Denard Robinson

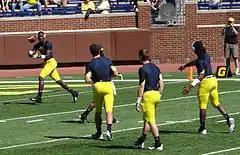
Robinson passing to converted quarterback Devin Gardner.

In August 2012, Robinson and teammate Taylor Lewan were selected by the media among the five "Players to Watch" in Big Ten Legends Division. Robinson was elected team captain.